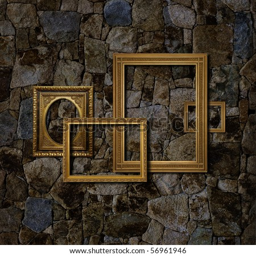
old frames overlapping on a stone wall